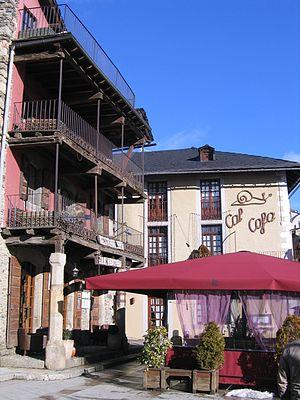
Enclave espagnole de Llívia, plaça major. Occitan